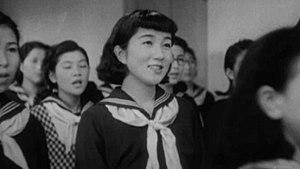
Mitsuko Miura est une actrice japonaise, née le 17 janvier 1917 et morte le 14 juin 1969.
Nobuko est un film japonais de Hiroshi Shimizu sorti en 1940.